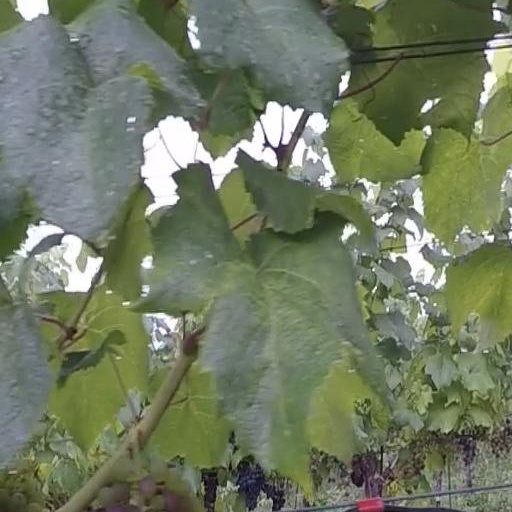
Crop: grape